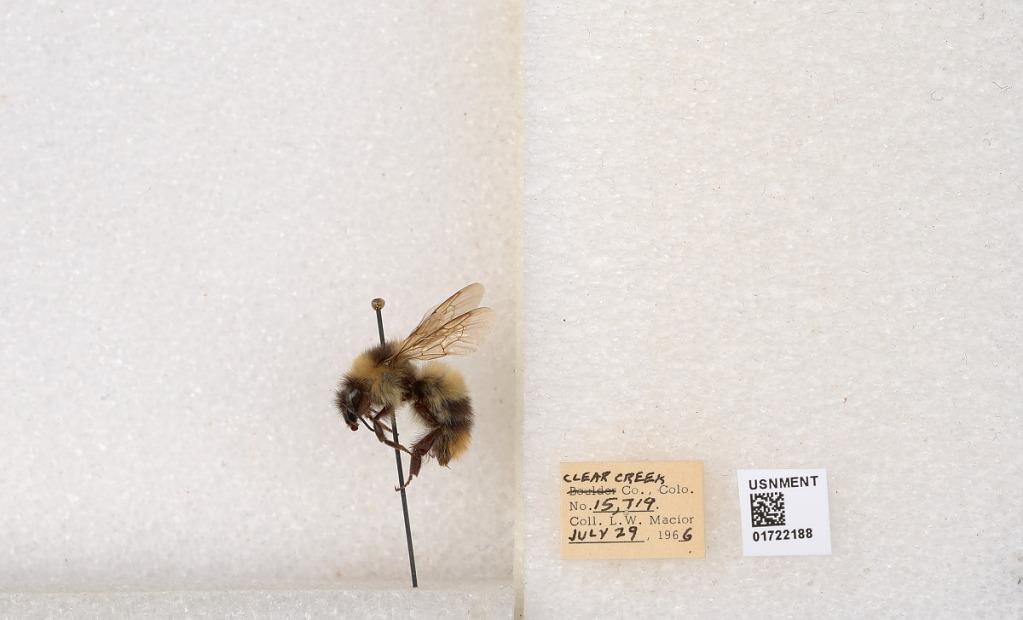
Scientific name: Bombus kirbyellus
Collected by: L. Macior
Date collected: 1966-7-29
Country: United States
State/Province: Colorado
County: Clear Creek
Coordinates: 39.6891, -105.644